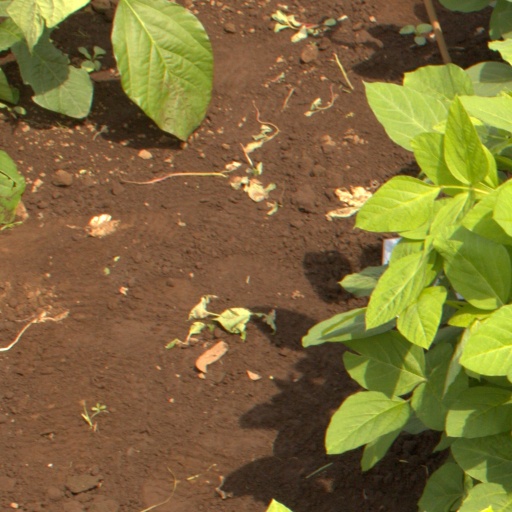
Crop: soybean